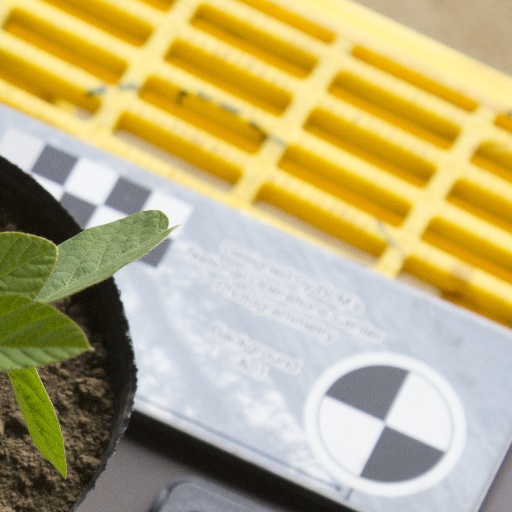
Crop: soybean